Blue Moon (beer)

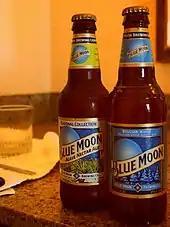
Blue Moon Agave Nectar Ale and Blue Moon.

In addition to their original Belgian White variety, Blue Moon Brewing Company offers Blue Moon Summer Ale, renamed Honey Moon in 2006. Honey Moon contains 5.2% alcohol by volume in a standard 12 fluid ounce bottle. The beer was renamed "Summer Honey Wheat" in 2011, and is still sold under that name.